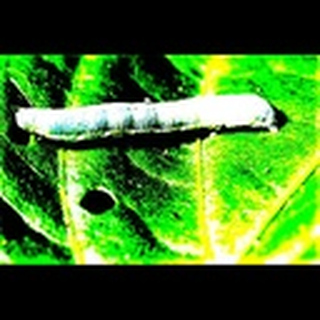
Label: cotton_army_worm